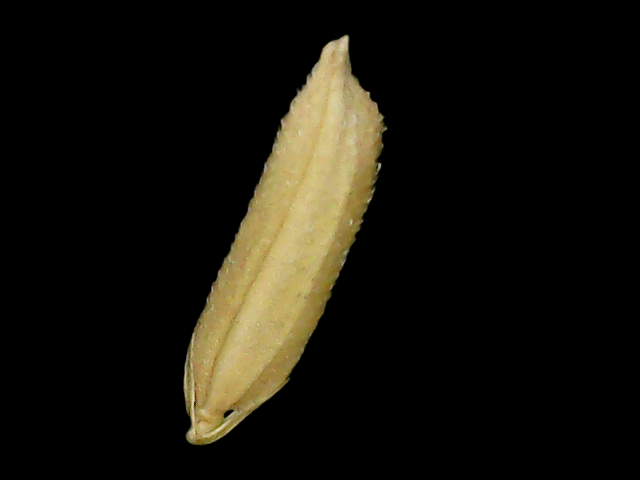
Rice variety: Binadhan14